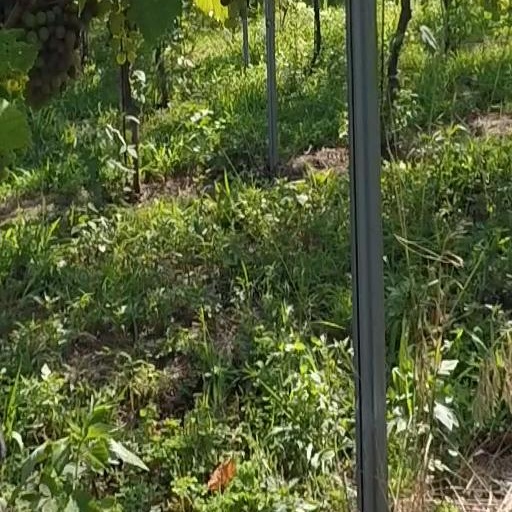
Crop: grape